Fernand Auwera

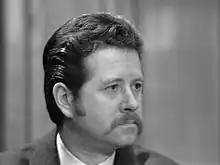
Auwera in 1970

Ferdinand Van der Auwera (26 November 1929, in Antwerp – 27 October 2015), pseudonym Fernand Auwera was a Belgian writer. His fragile health during his youth and its impact on his life (solitude), had an effect on his first literary work.